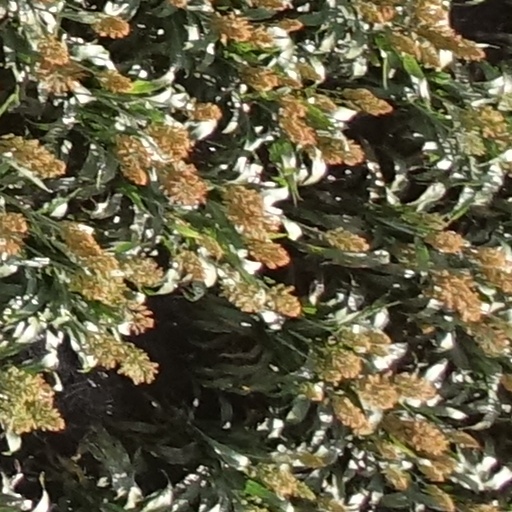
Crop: sorghum